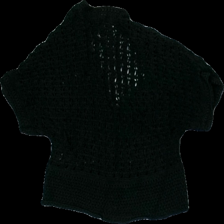
View: back
Type: Cardigan
Category: Ladies
Brand: H&M
Colors: White, Beige, Green, Multicolor
Material: 100% cotton
Pattern: Other
Cut: Regular
Size: M
Season: All
Price range: 50-100
Recommended usage: Reuse